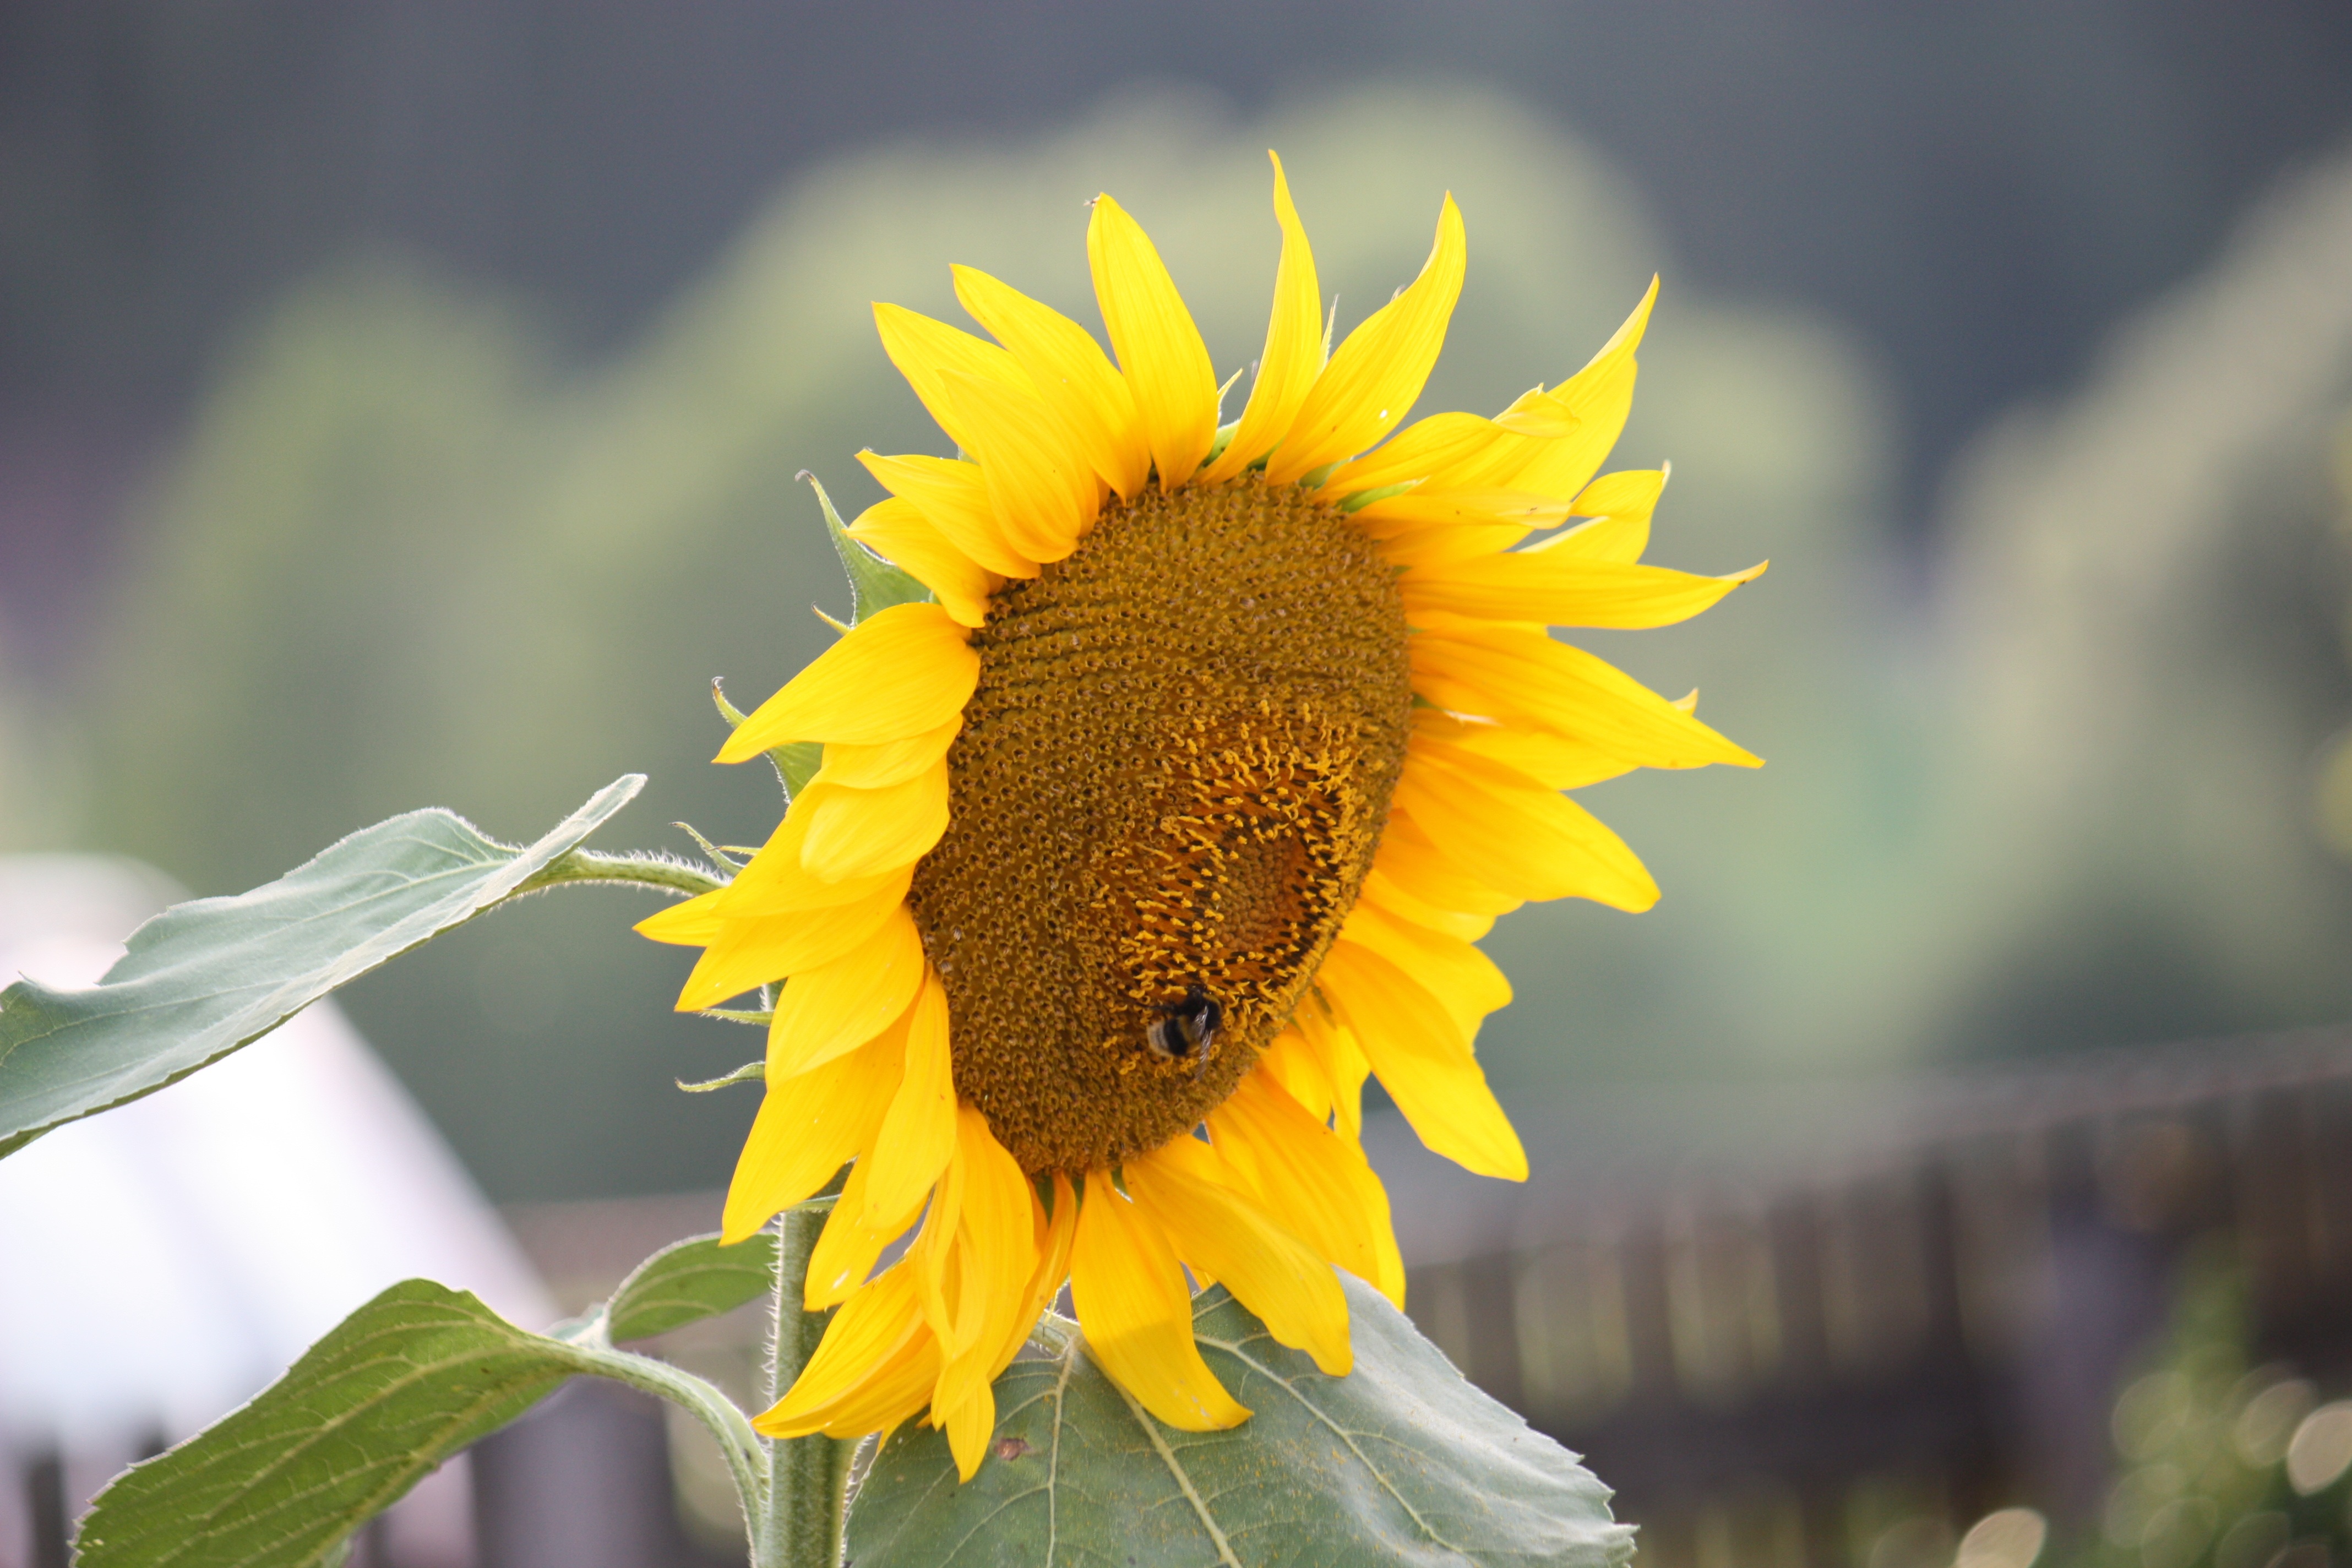
nature, plant, field, photography, sunlight, flower, petal, bloom, summer, pollen, botany, colorful, yellow, flora, sunflower, yellow flower, wildflower, close up, sunflowers, coloured, macro photography, flowering plant, daisy family, sunflower seed, plant stem, land plant